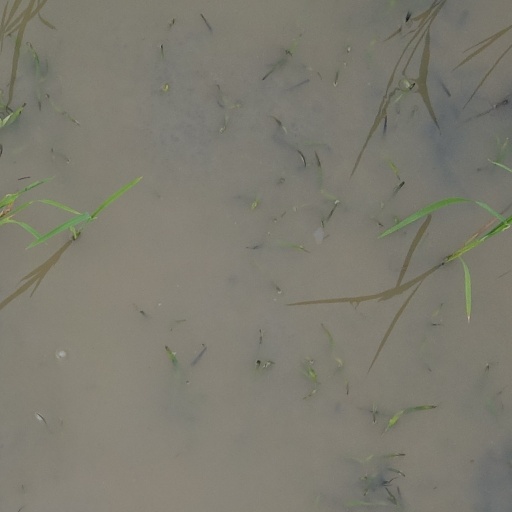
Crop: rice